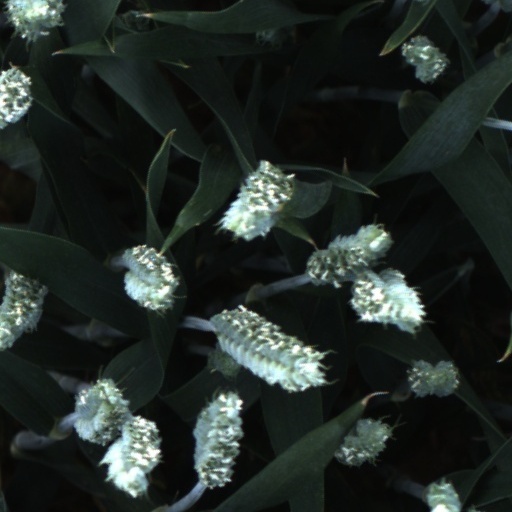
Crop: wheat